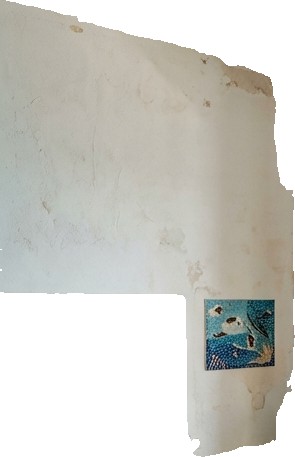
Surface category: wall